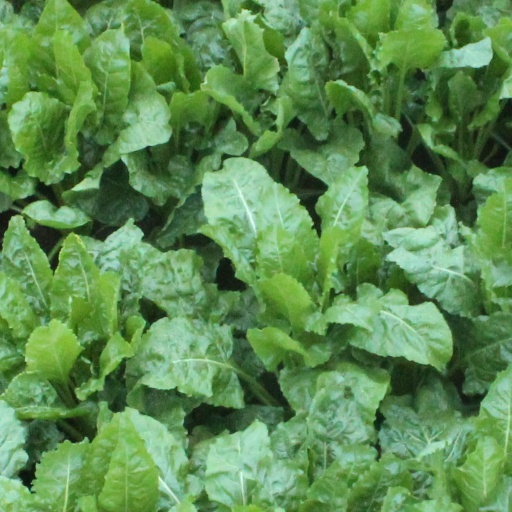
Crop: sugar beet